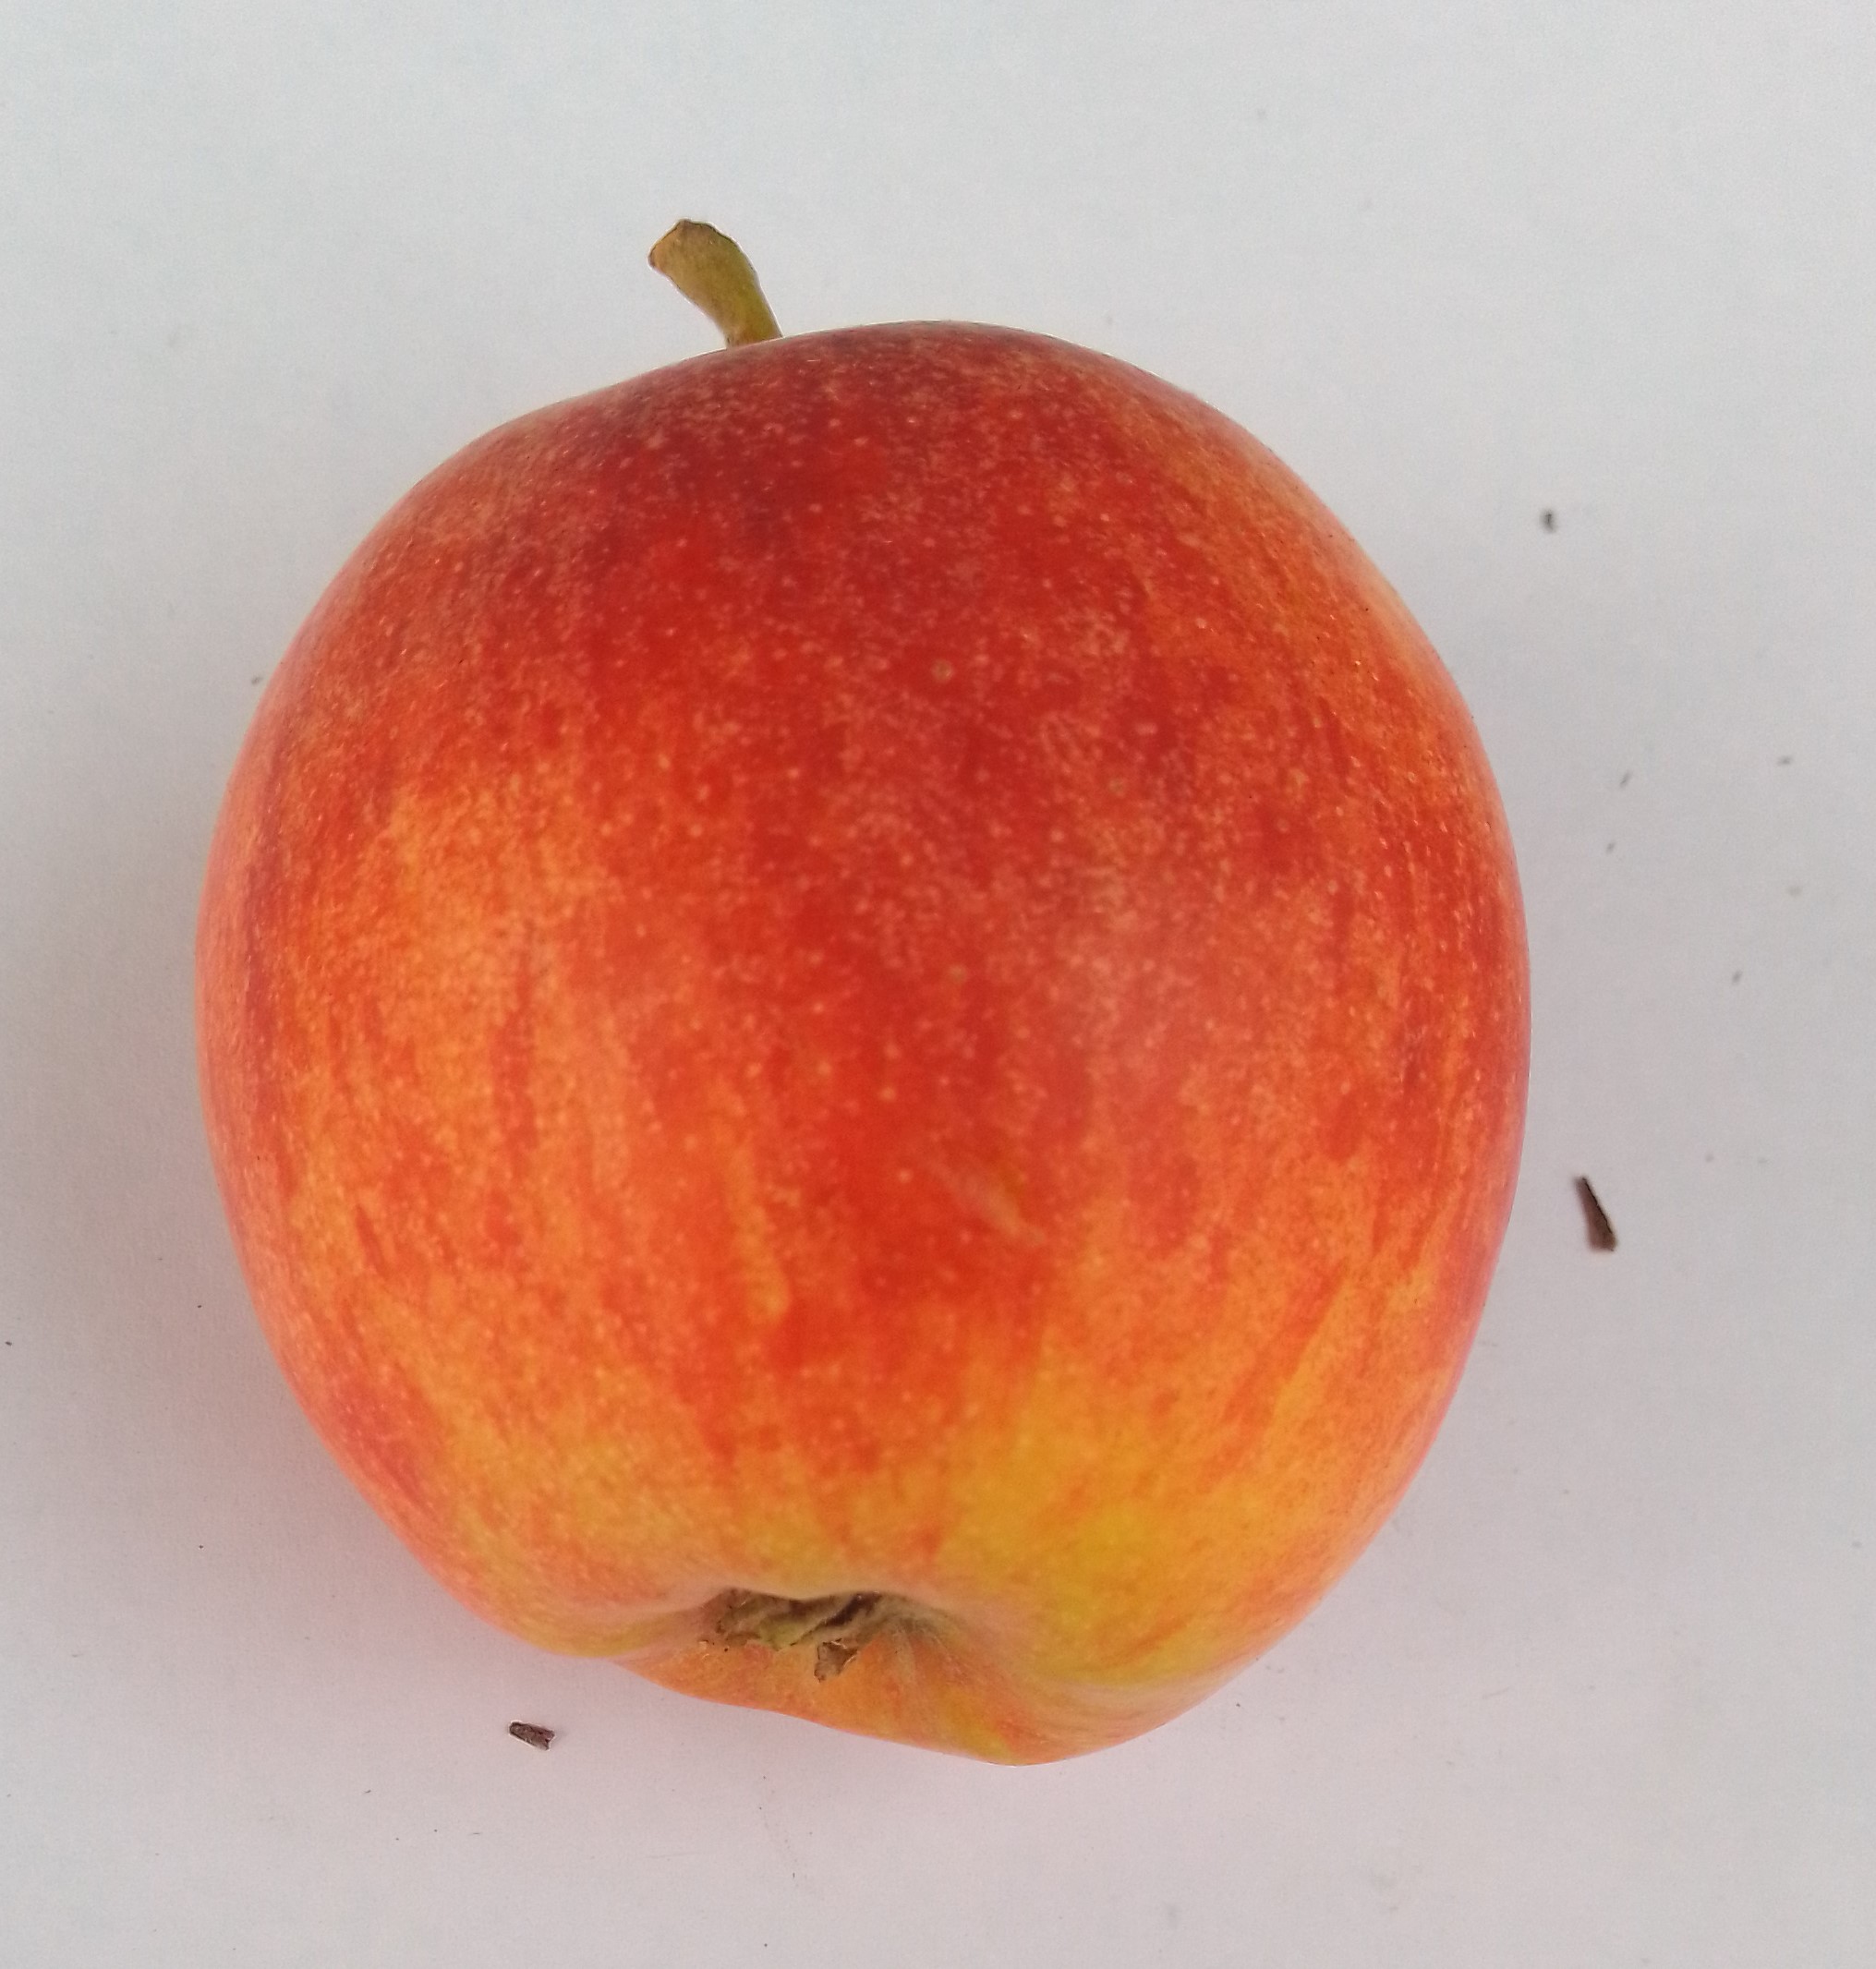
Fruit: apple
Condition: fresh